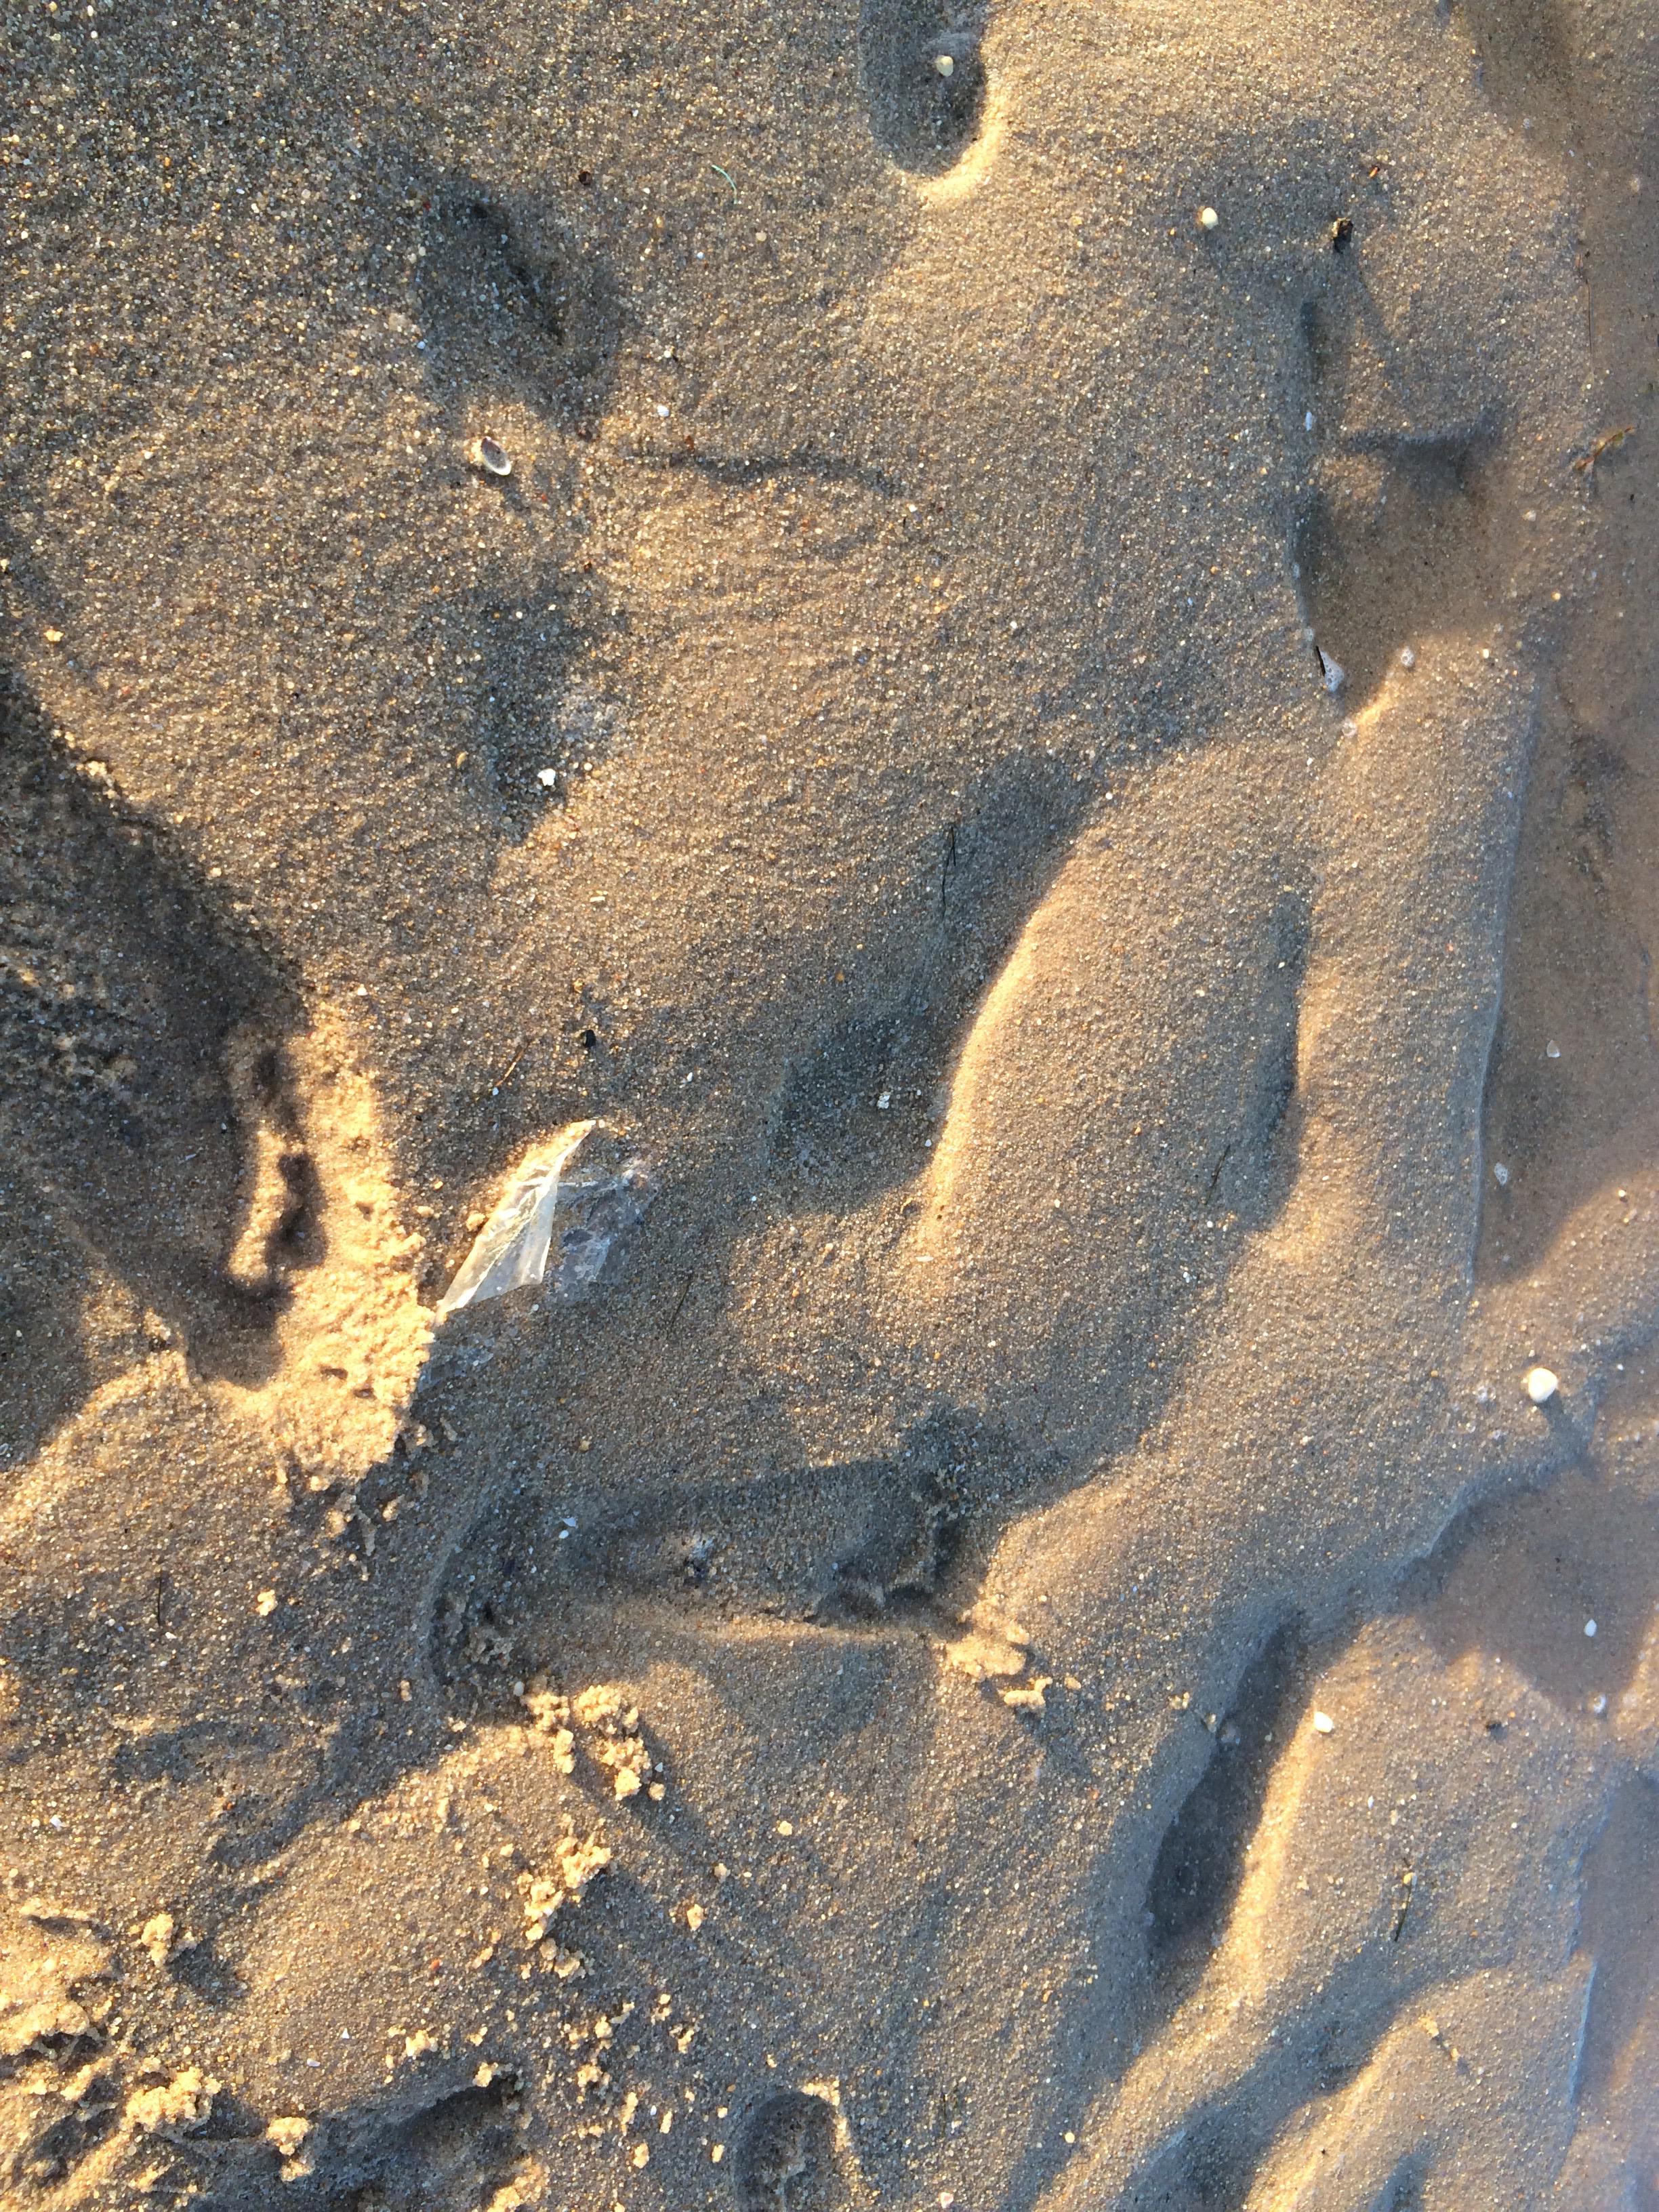
Object: Plastic film (Plastic bag & wrapper)